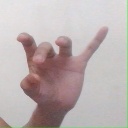
अक्षर: ओ